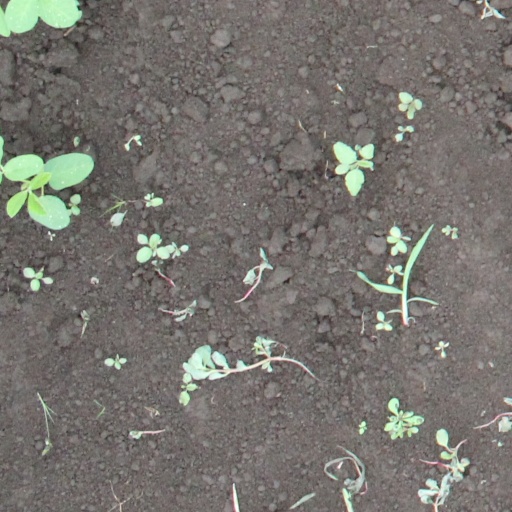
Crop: soybean